Echigawa Station

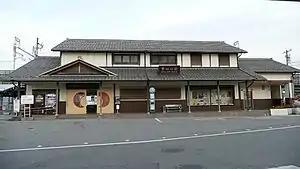
Echigawa Station, October 2006

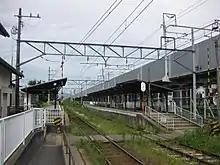

Echigawa Station is served by the Ohmi Railway Main Line, and is located 17.9 rail kilometers from the terminus of the line at Maibara Station.